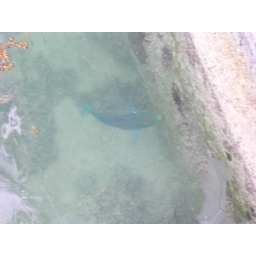
bright blue fish in the harbor